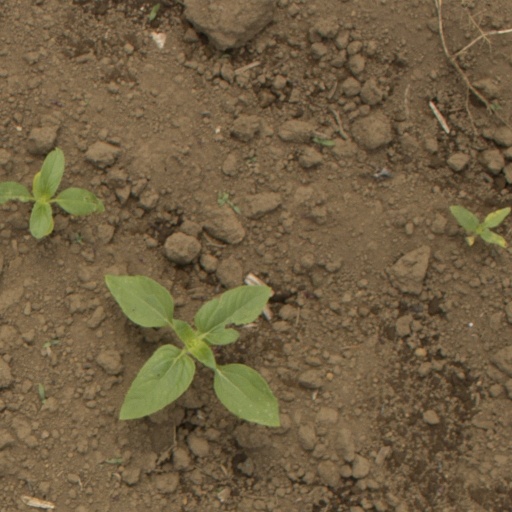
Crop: Jerusalem artichoke